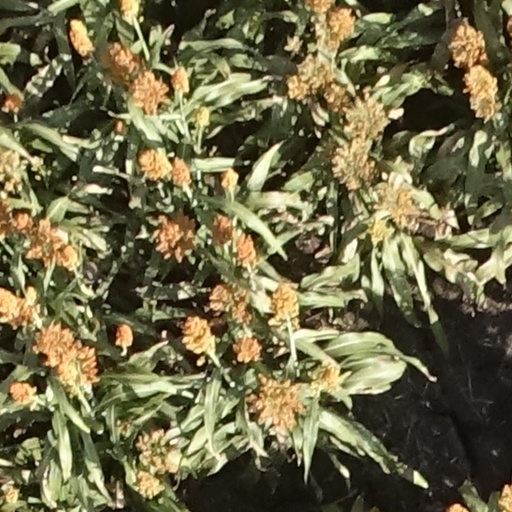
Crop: sorghum